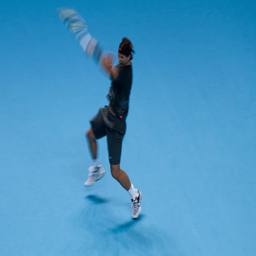
A man with shorts and a headband on in motion.
A athletic man in action wearing sports clothing
Professional tennis player making an athletic shot during a match
A tennis player is swing his tennis racket.
A man swinging a racquet on a tennis court.